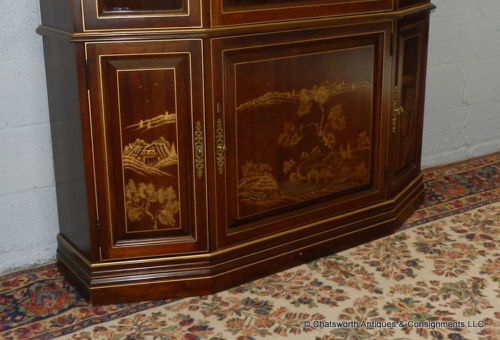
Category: cabinet